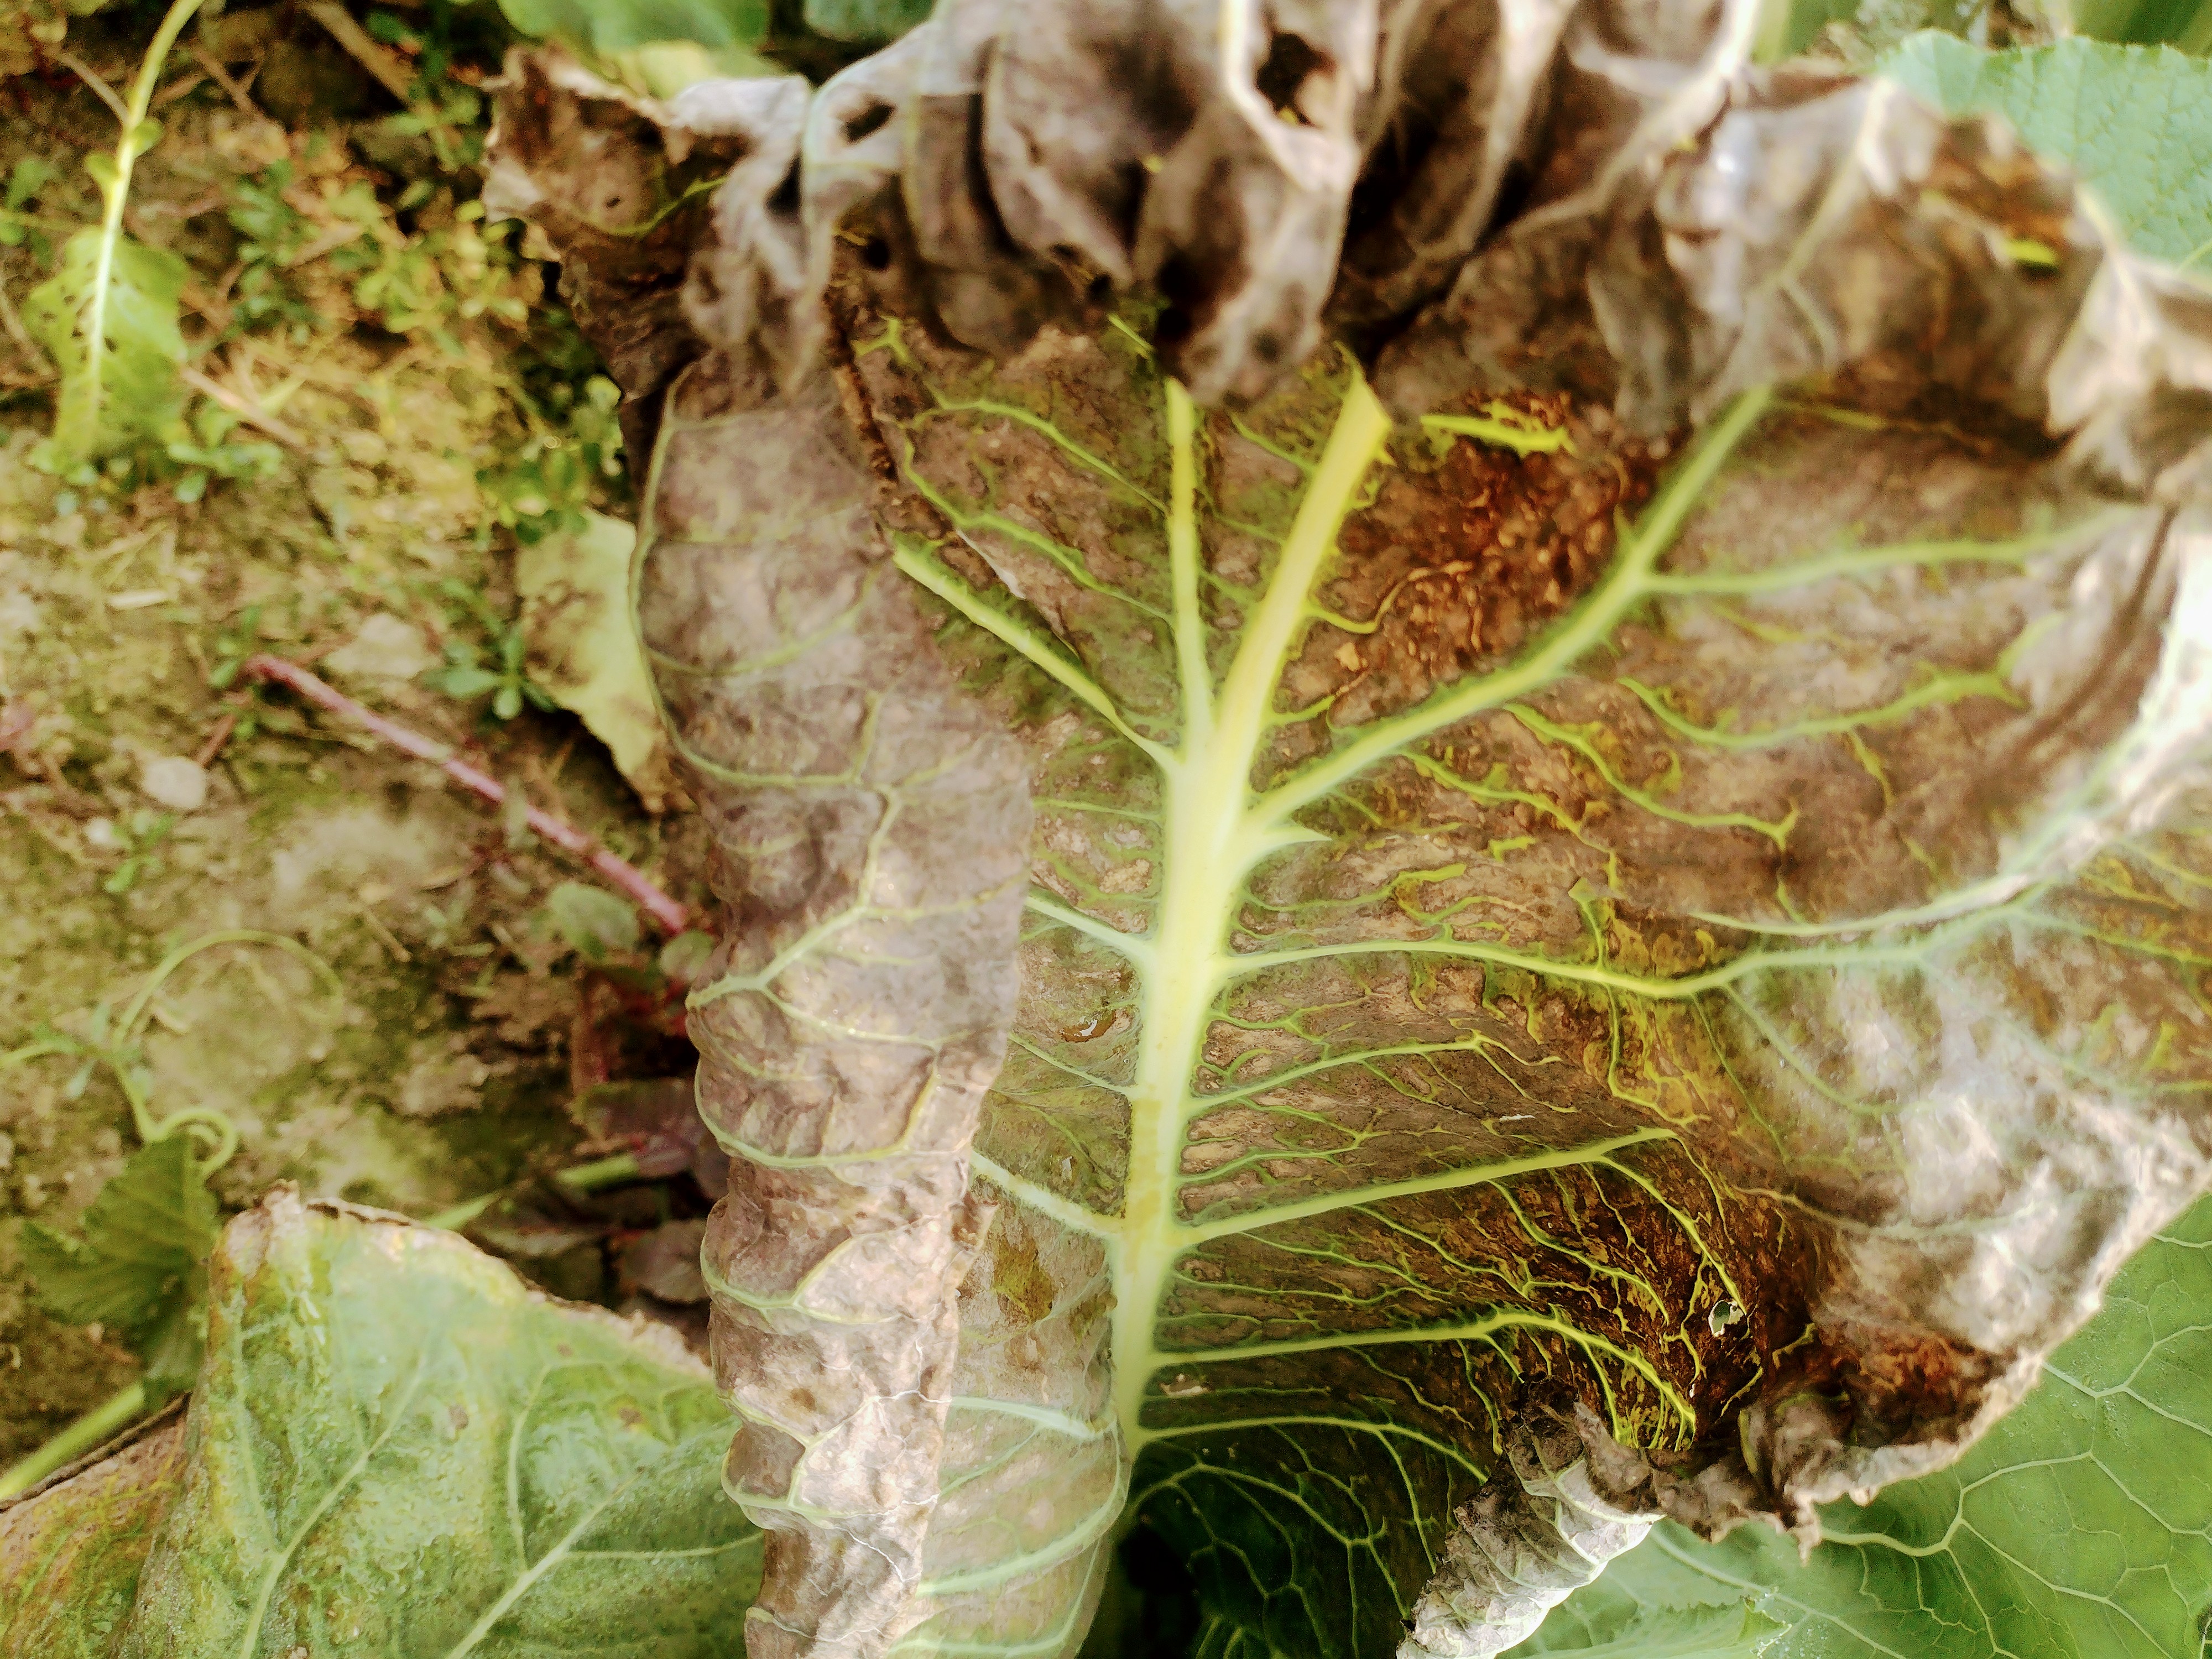
Label: Downy Mildew